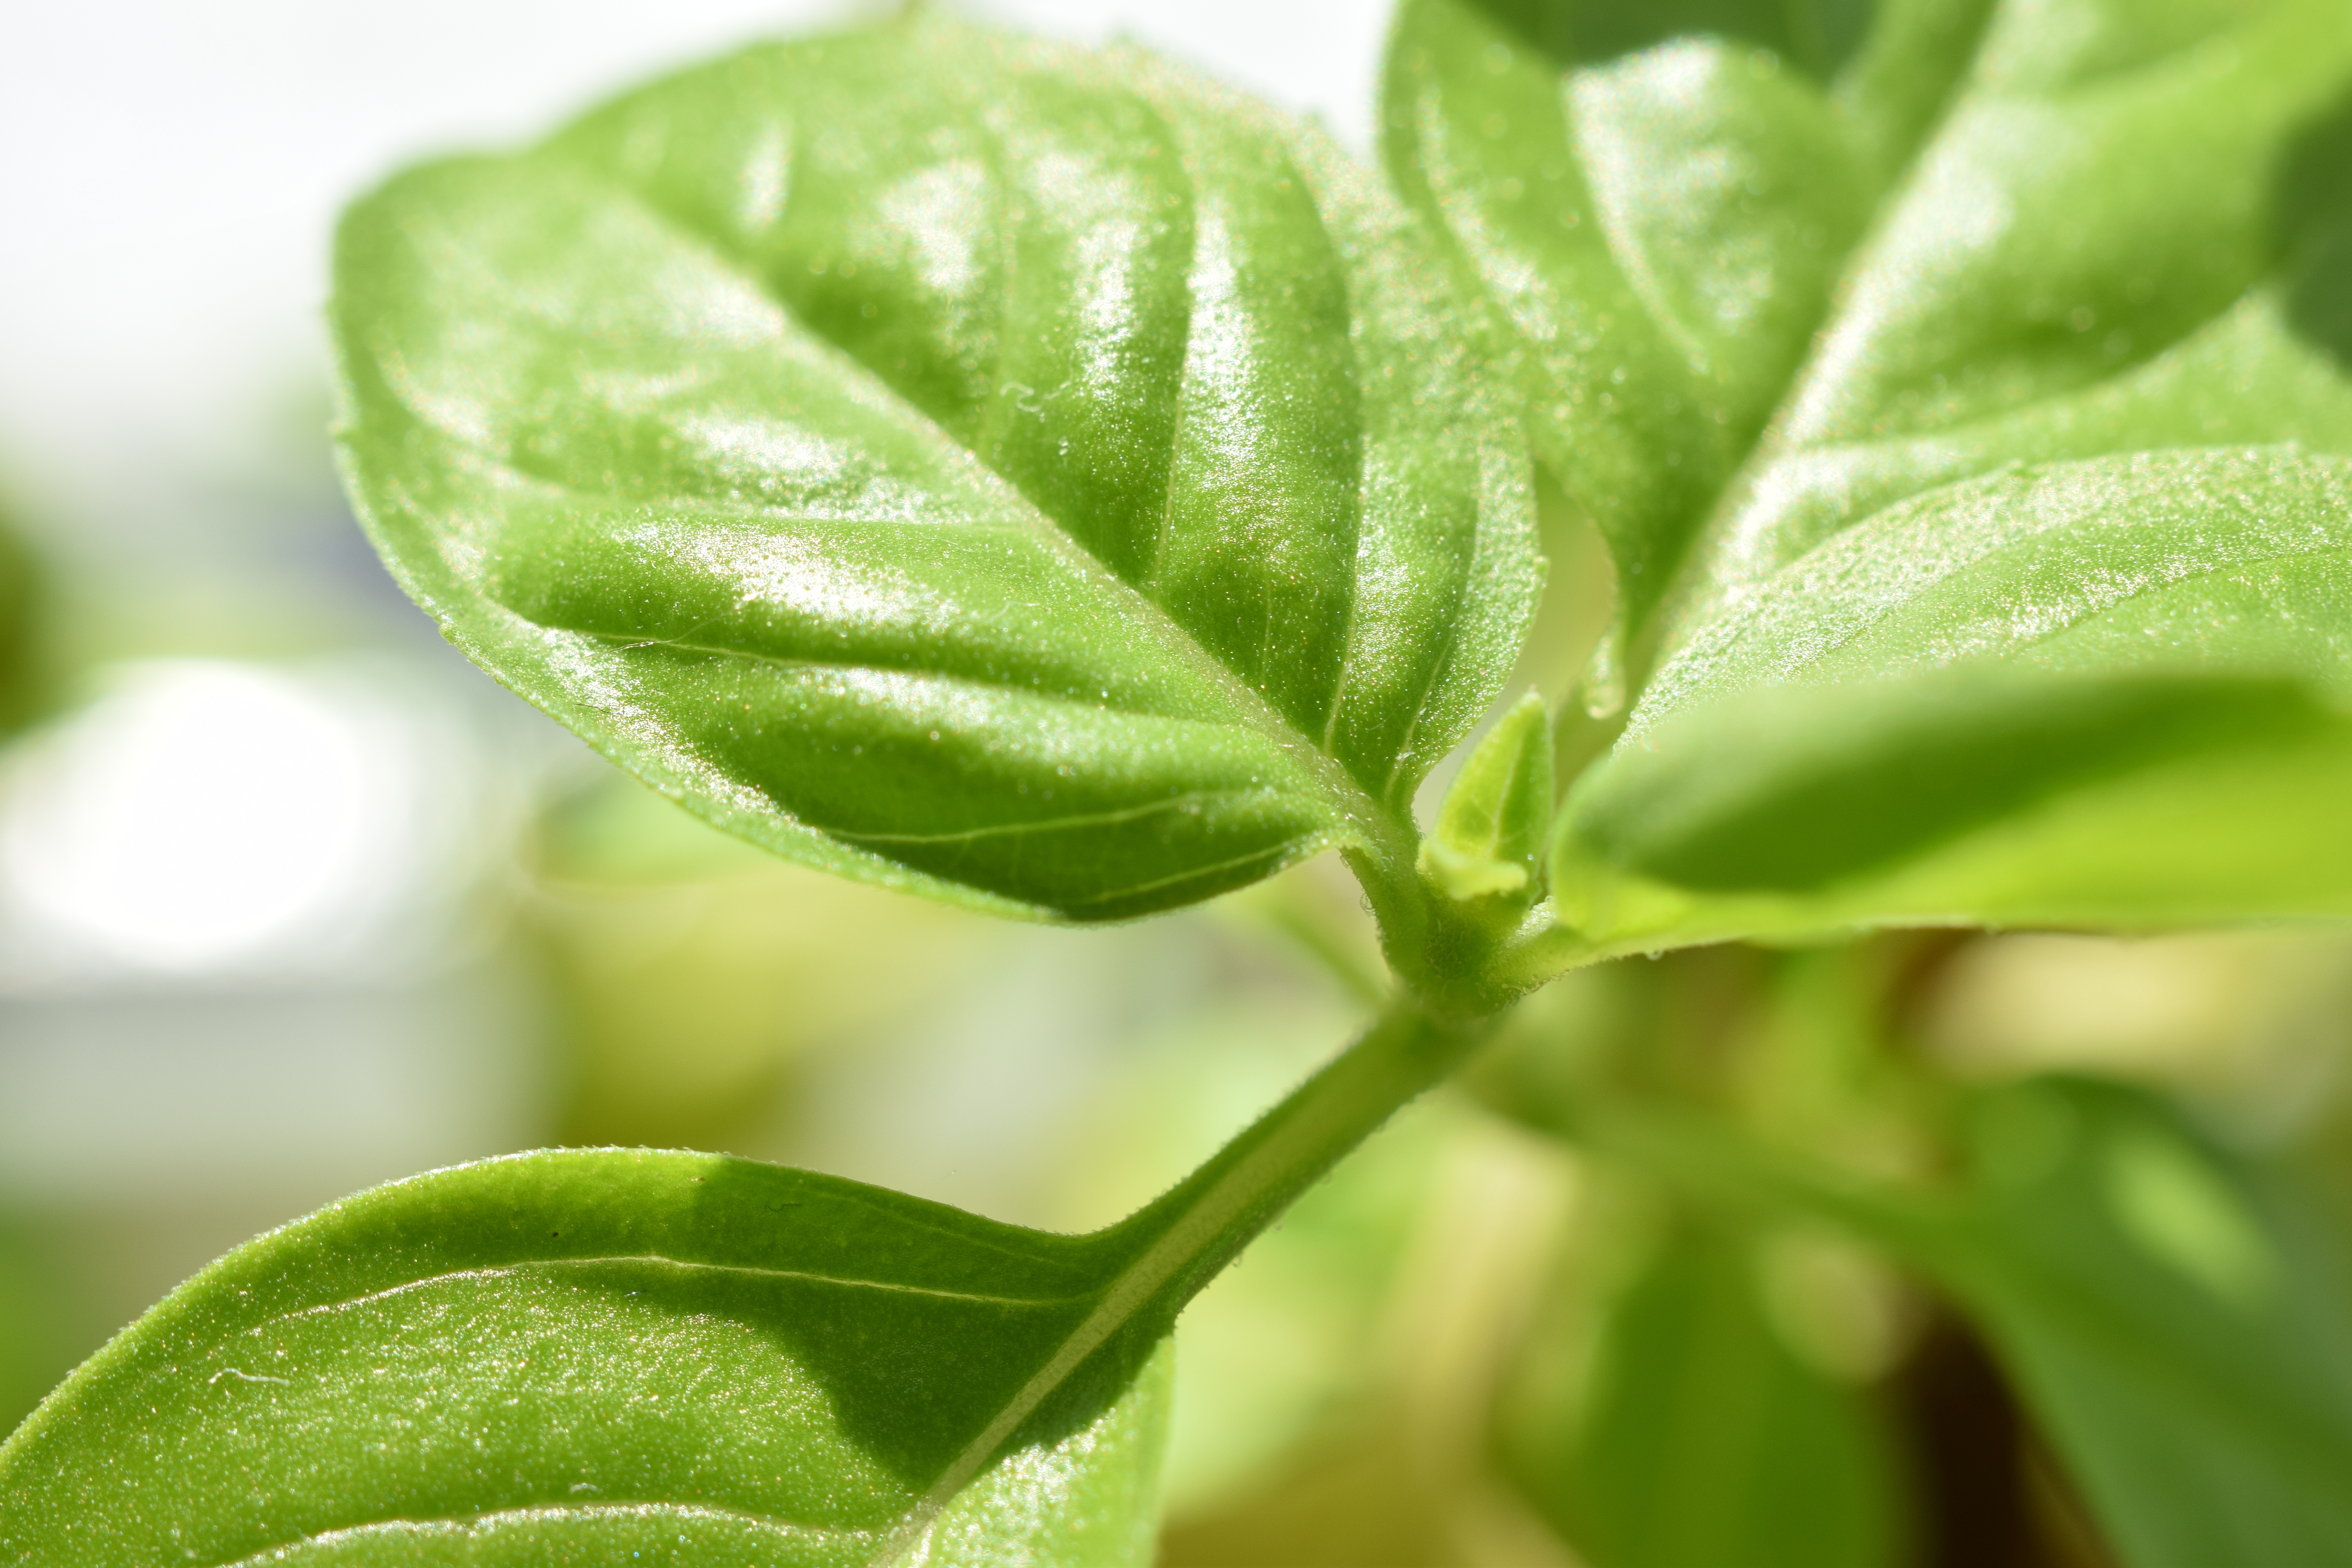
plant, leaf, flower, food, green, spice, herb, produce, vegetable, kitchen, basil, cook, herbs, macro photography, flowering plant, land plant